Bridge of Weir

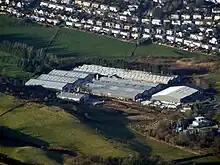
Locher Works from the air.

The name of Bridge of Weir is first recorded in the early 18th century before a significant settlement was constructed in the area. The 'weir' is a reference to a salmon weir which used to be located on the Gryffe. An older name provided for the village is "Port o'Weir", implying a river crossing; this name remained in some use even after the current name had been adopted.